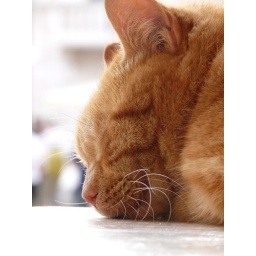
A sleeping cat in Dubrovnik - Croatia